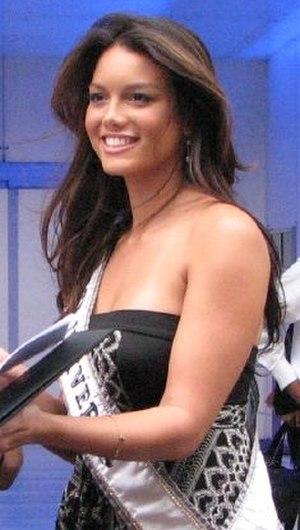
Miss Porto Rico est un concours de beauté annuel tenu à Porto Rico.
Miss Univers 2006, est la 55ᵉ élection de Miss Univers, qui a lieu le 23 juillet 2006 au Shrine Auditorium de Los Angeles, aux États-Unis.